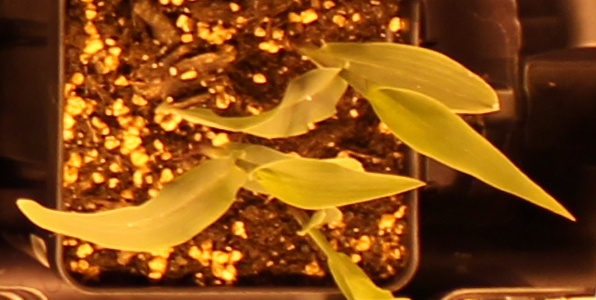
Label: Corn